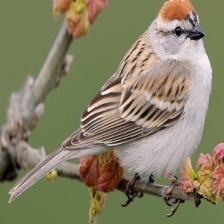
Species: CHIPPING SPARROW
Scientific name: SPIZELLA PASSERINA